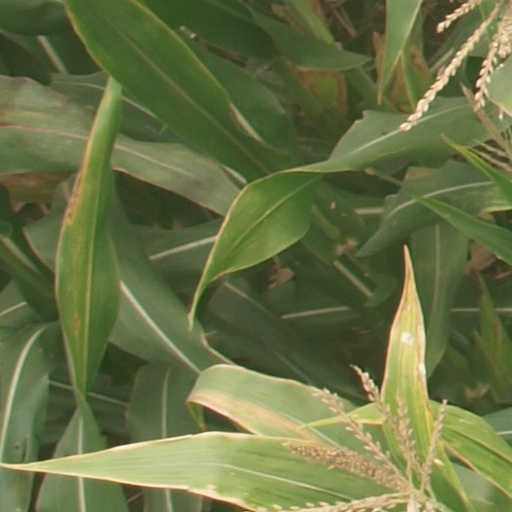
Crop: maize; corn